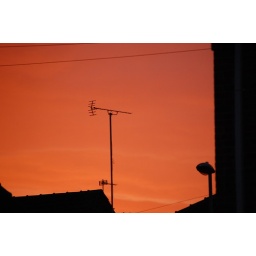
more red sky over elsecar barnsley s/yorkshire